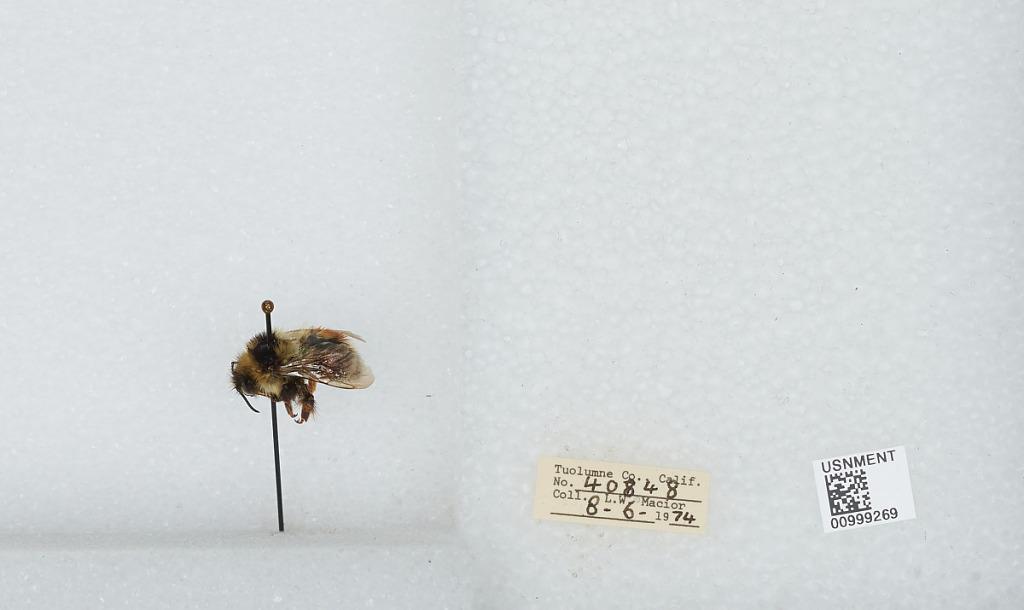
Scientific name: Bombus (Cullumanobombus) rufocinctus Cresson
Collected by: L. Macior
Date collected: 1974-8-6
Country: United States
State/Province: California
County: Tuolumne
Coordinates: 38.02, -119.93